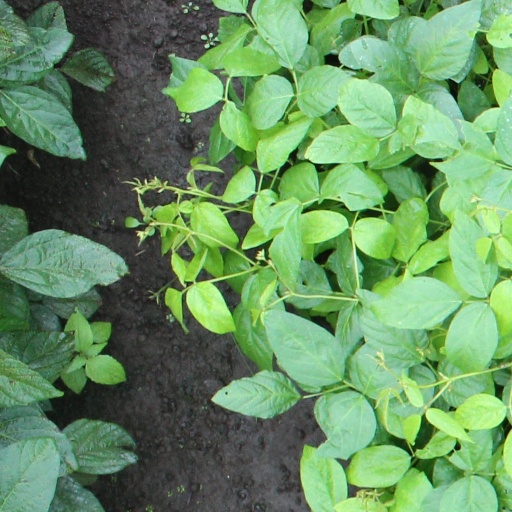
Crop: soybean